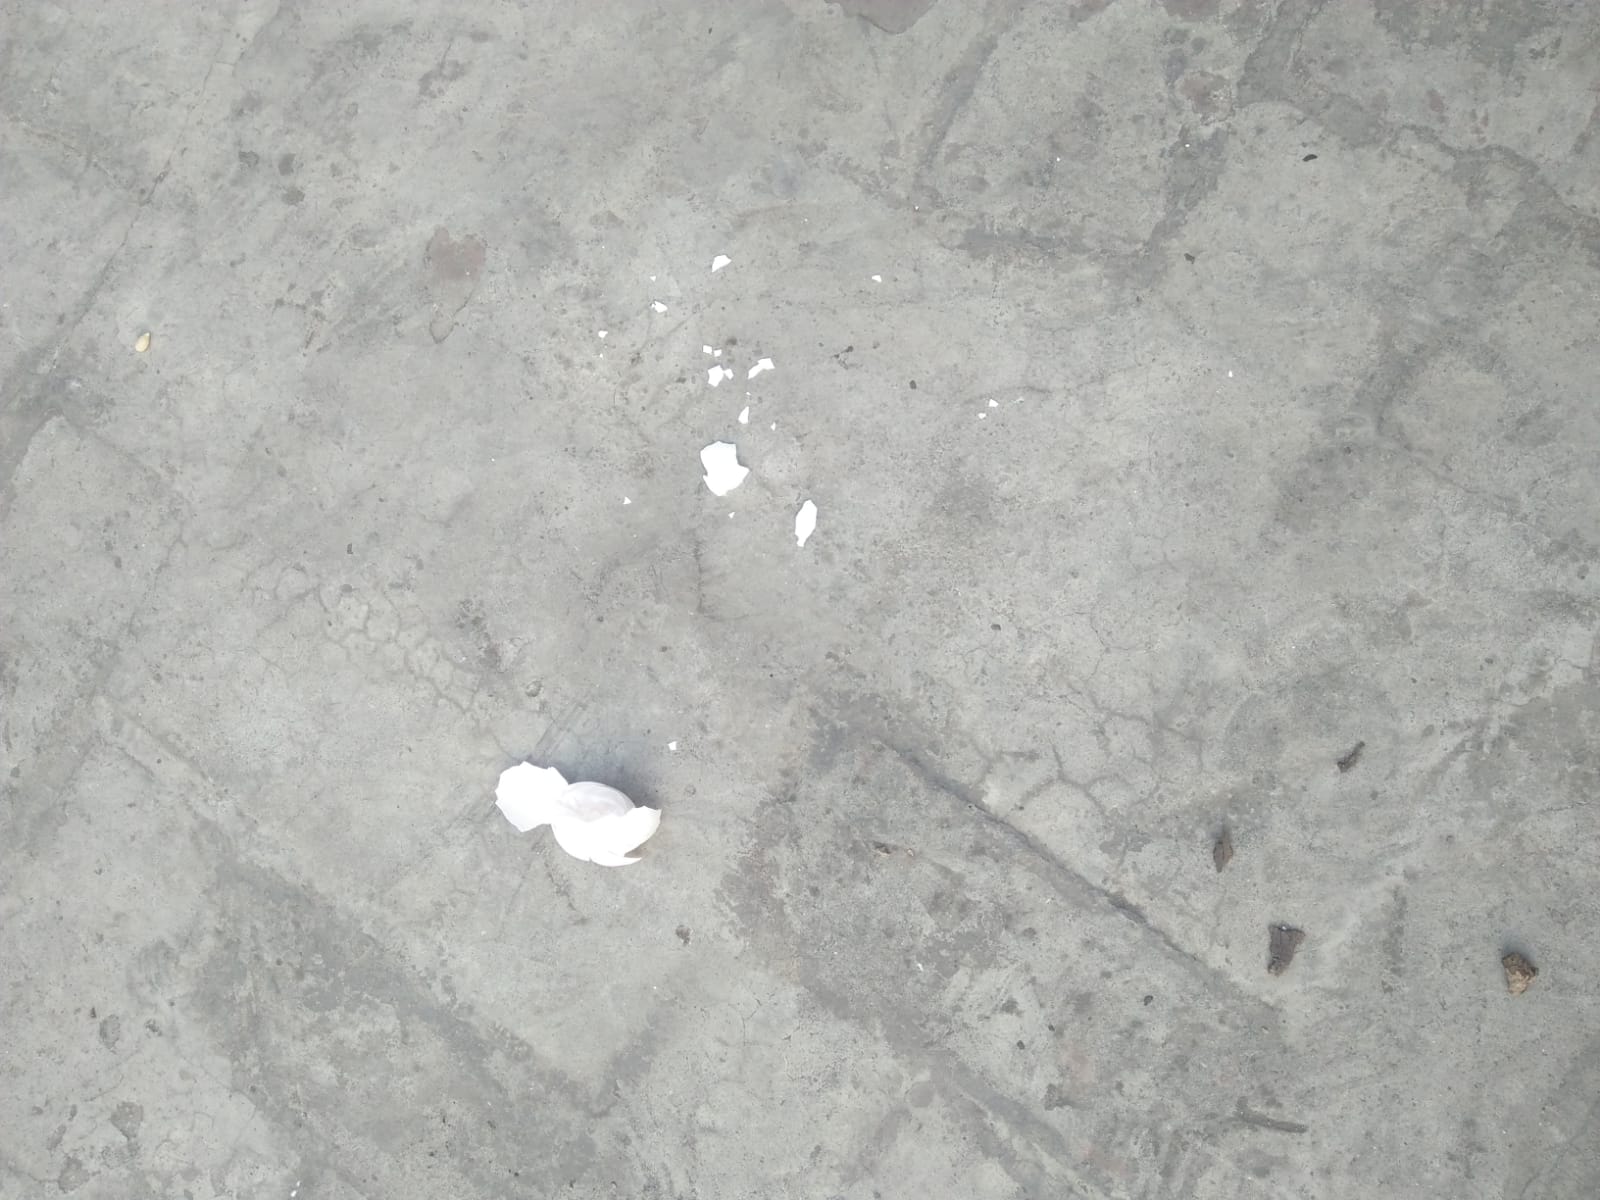
Label: eggshells